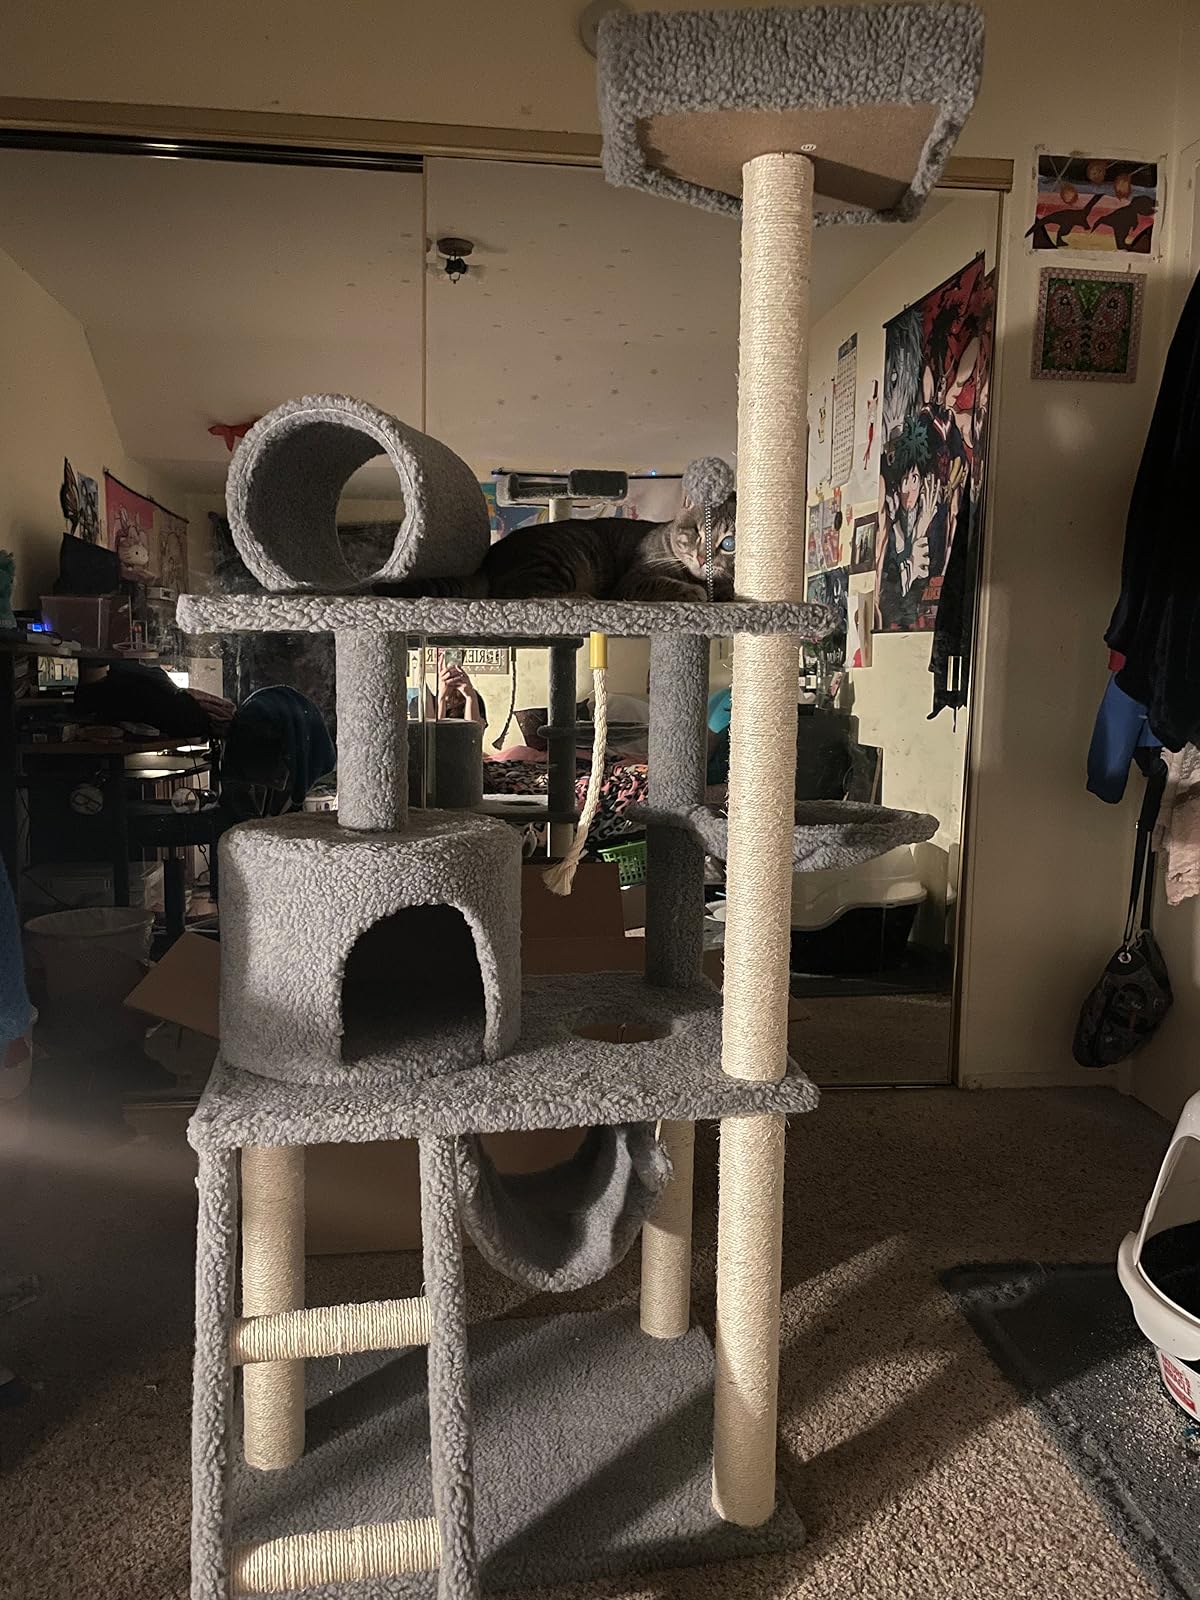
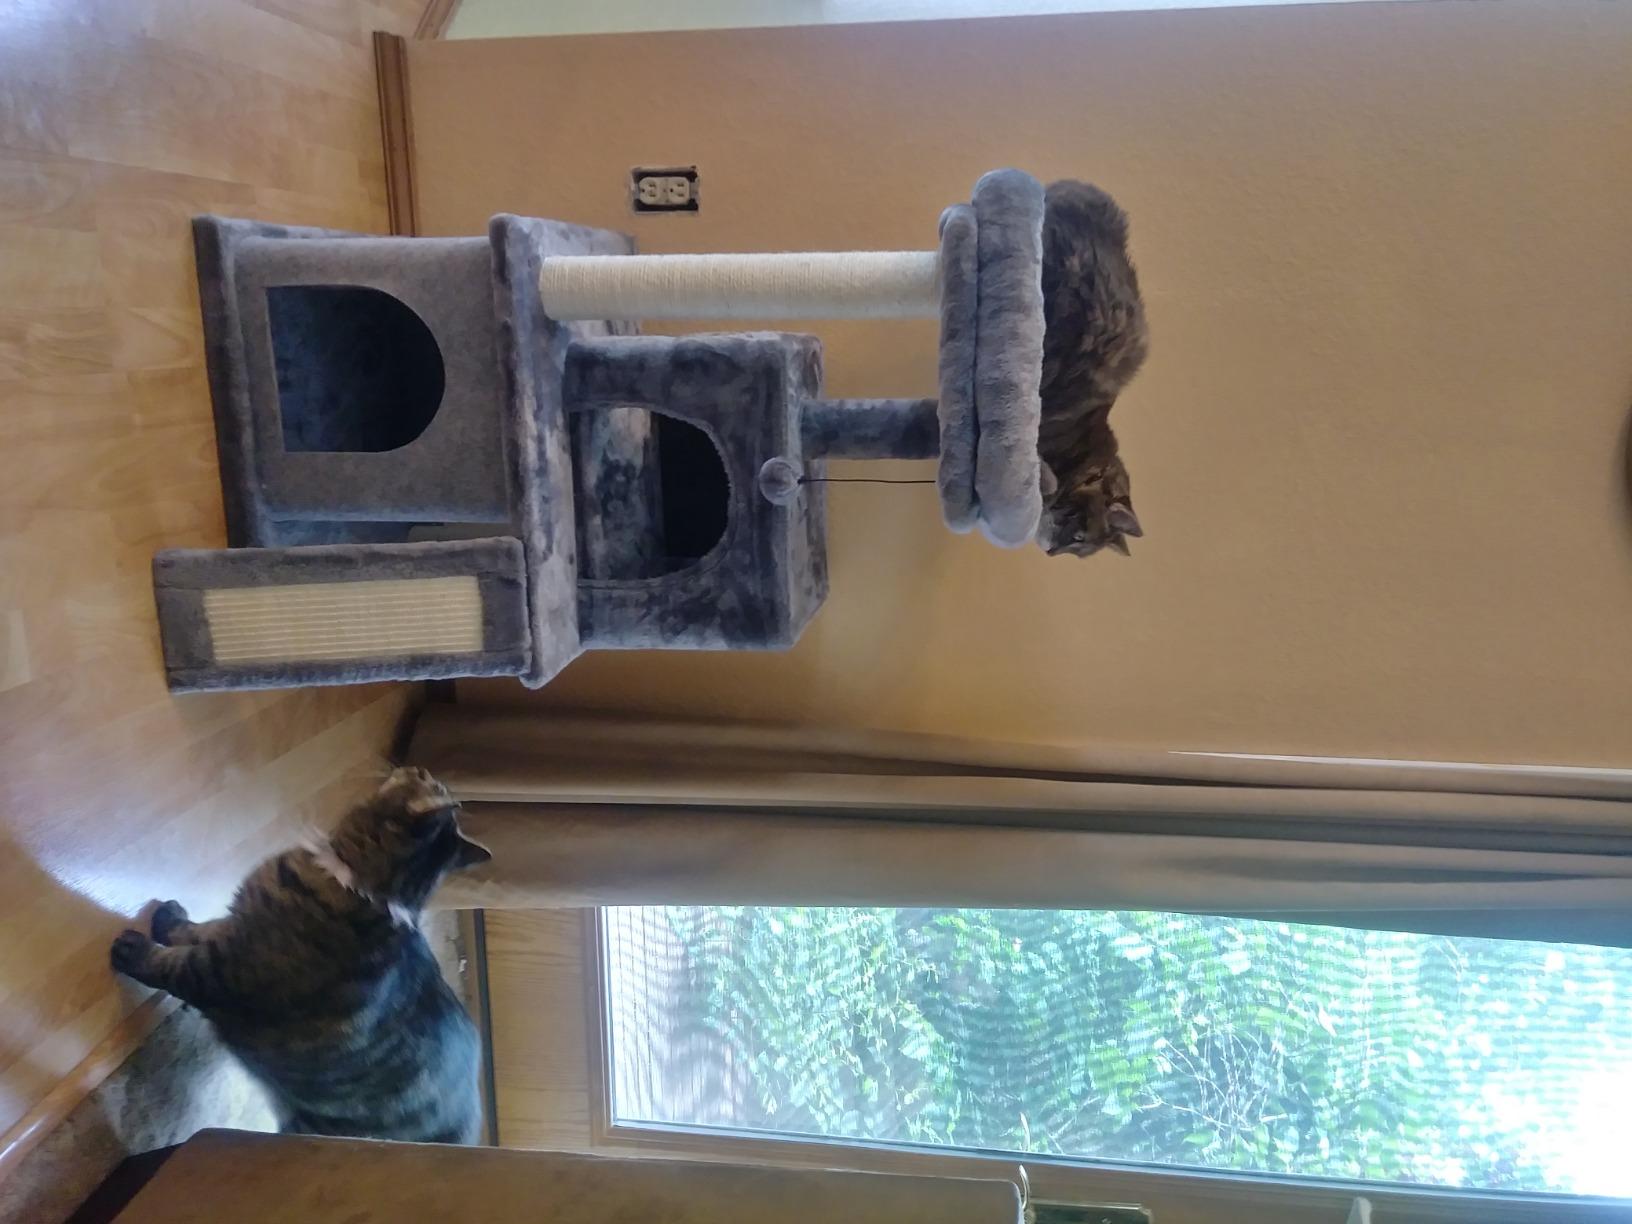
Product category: items_cat tree
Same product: no